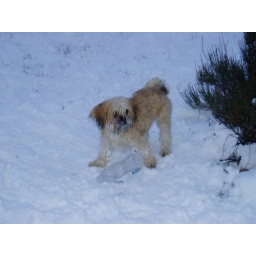
Maddy playing with an empty water bottle in the snow.